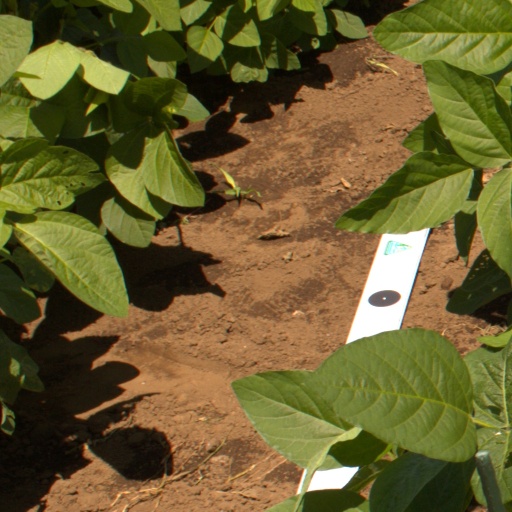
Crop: soybean